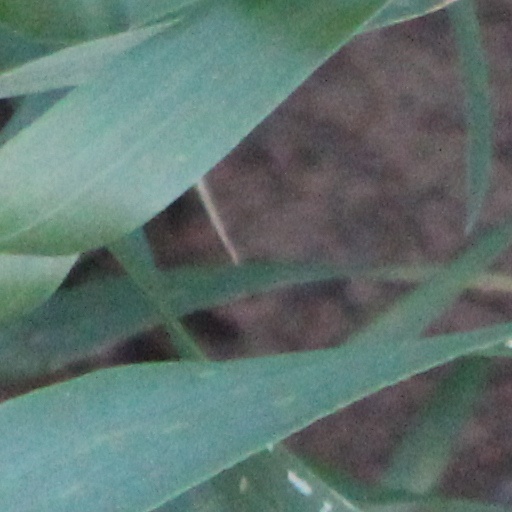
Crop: wheat